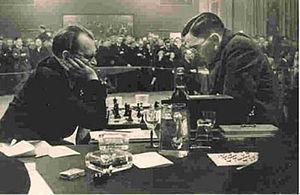
Le Championnat du monde d'échecs 1937 a vu s'affronter Max Euwe, tenant du titre, et Alexandre Alekhine aux Pays-Bas du 5 octobre au 4 décembre 1937.
Le championnat du monde d’échecs est une épreuve destinée à déterminer le champion du monde pour le jeu d’échecs. Ce championnat existe depuis 1886.
Alexandre Aleksandrovitch Alekhine, né le 19 octobre 1892 à Moscou et mort le 24 mars 1946 à Estoril, est un joueur d'échecs russe, naturalisé français en 1927.